New Tivoli Theatre, Sydney

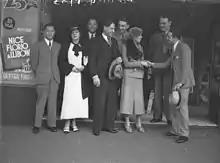
Unidentified Tivoli stars arrive at the theatre

The Adelphi Theatre was built in 1911 on half of the site of Sydney's former Paddy's Markets, in the block formed by Campbell, Castlereagh, Hay, and Pitt streets, on land leased from the City of Sydney. It was one of four theatres built in the Haymarket area that year, the other three being picture theatres: the Lyric and New Colonial on George Street for J. D. Williams, and the Orpheum, which stood on the other half of the former Paddy's Markets. Designed by the architects Eaton & Bates, the Adelphi was built of reinforced concrete faced with white marble. The stage was , with a doorway to Pitt Street wide enough for carriages. Its auditorium, licensed to seat 2,400 people, was the first to have its tiers and galleries built on the cantilever principle, instead of iron columns supporting the front of each tier.